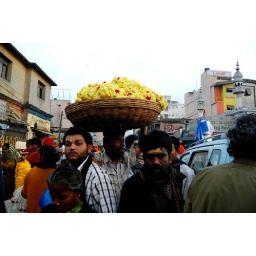
Bangalore flower market in the winter of 2009